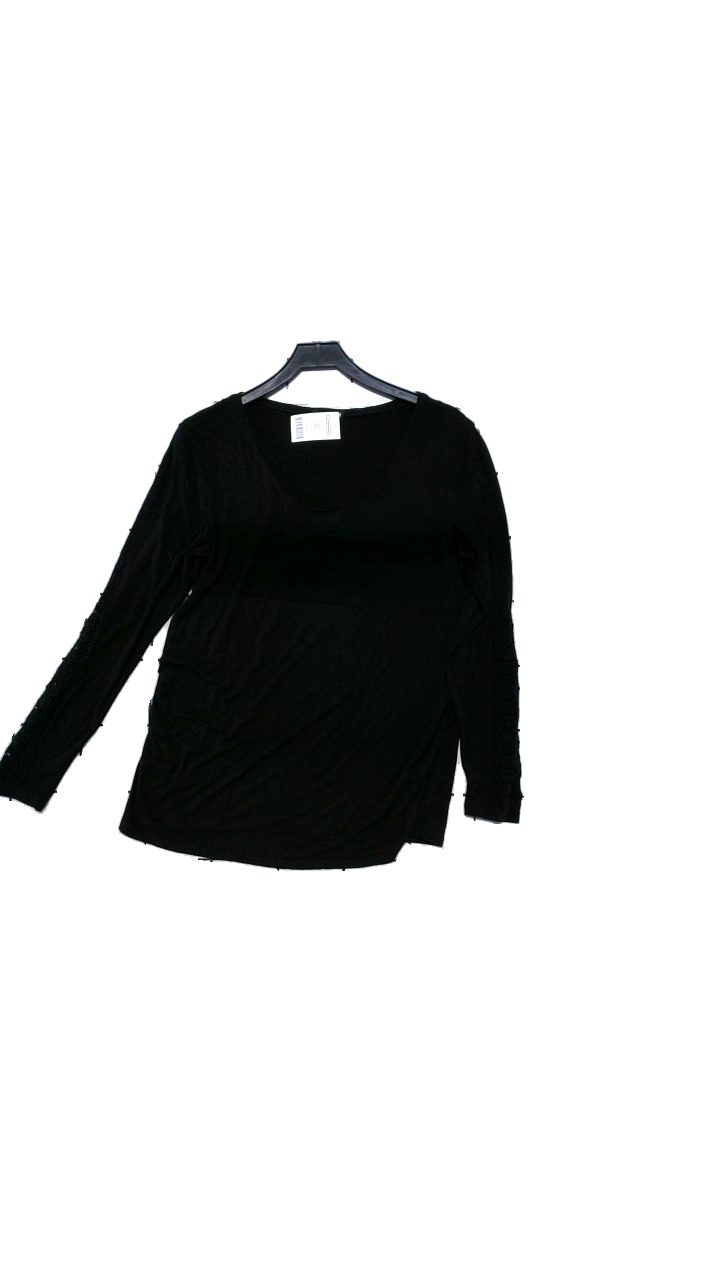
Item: Top (Unisex)
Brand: H&m
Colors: Black
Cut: Loose
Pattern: Lace
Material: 95% viscose, 5% elastane
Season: All
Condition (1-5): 4
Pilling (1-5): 3
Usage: Reuse
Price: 50-100